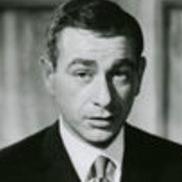
Age: 34